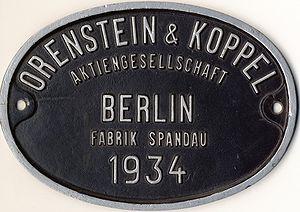
Orenstein & Koppel est une entreprise d'ingénierie allemande créée le 1ᵉʳ avril 1876 par Benno Orenstein et Arthur Koppel. À l'origine, il s'agit d'une entreprise de génie minier qui produit du matériel ferroviaire à voie étroite. Au début du XXᵉ siècle, elle produit également des engins de travaux publics, notamment des excavateurs à godet.